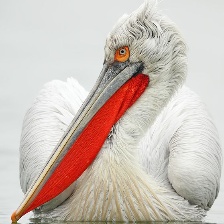
Species: DALMATIAN PELICAN
Scientific name: PELECANUS CRISPUS